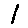
Label: 1